Monge de Montaudon

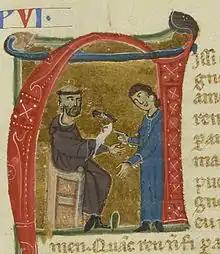
The monk receiving a sparrow hawk as a prize for his poetry. The bird is white and perched on his arm.

The Monge's earliest song which can be reliably dated refers to the captivity of Richard I of England in Austria (1192–1194). Though seven of his "cansos" survive, he is most well known for the genres he probably invented: the and . He wrote four : and being two. His are "rich in feudal metaphors".